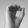
ASL letter: O